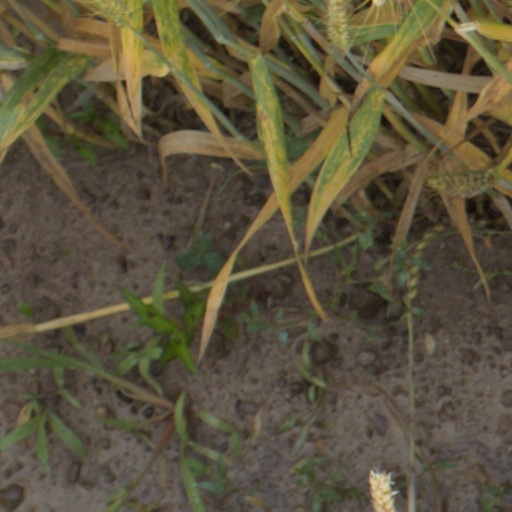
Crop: wheat